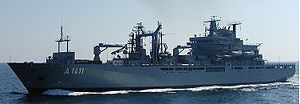
Forsyningsskib (militær) / Flådeforsyningsskib
FGS Berlin (A1411) fra Deutsche Marine er et såkaldt Einsatzgruppenversorger
Et militært forsyningsskibs formål er, som navnet antyder, at forsyne krigsskibe med brændstof, proviant, ammunition og andre fornødenheder til søs, anker eller i havn. Formålet er at kunne forøge krigsskibes evne til at operere i længere tid uden at skulle søge i havn for at hente nye forsyninger. Forsyningsskibe forsyner generelt kun mariner, men de andre værn kan også have en slags forsyningsskibe som eksempelvis de amerikanske Prepositioning Ships.